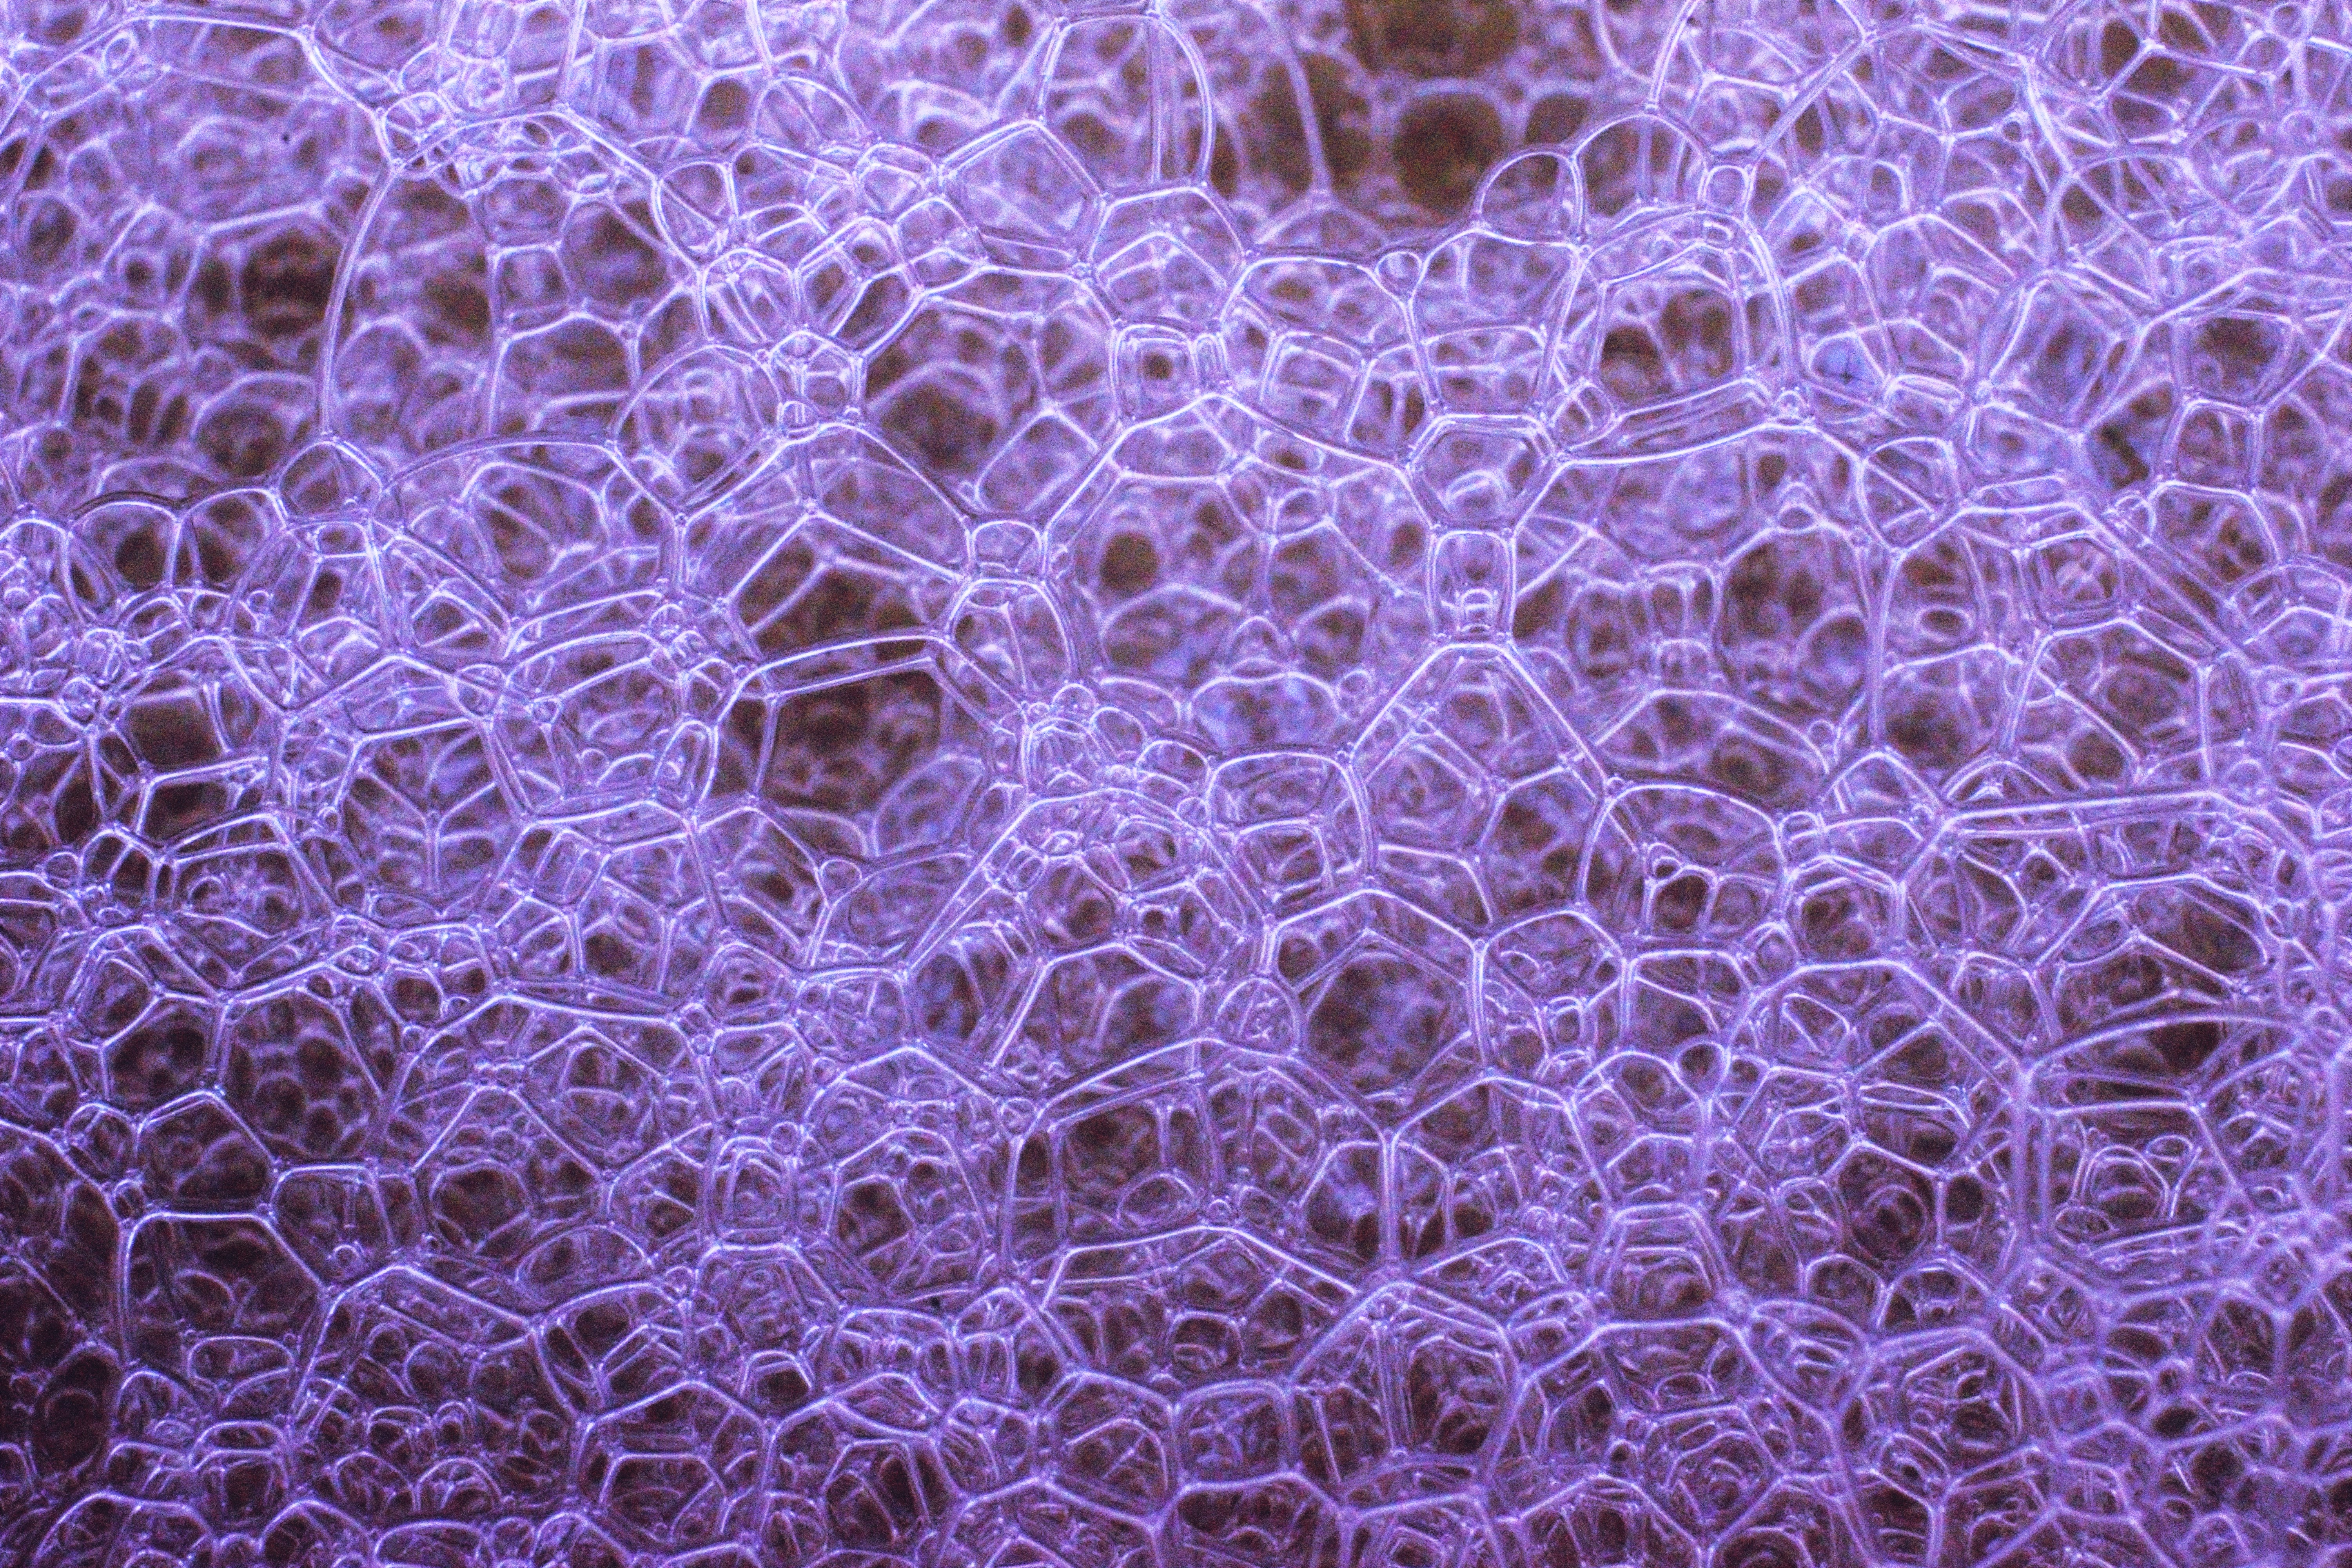
soap, bubbles, lilac, macro, purple, flower, violet, art, magenta, symmetry, pattern, terrestrial plant, electric blue, circle, flowering plant, fractal art, visual arts, annual plant, motif, graphics, water, macro photography, plant, font, graphic design